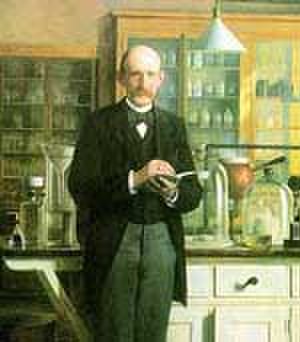
Johan Kjeldahl
Johan Kjeldahl under arbejdet på Carlsberg Laboratoriet 1883
Johan Gustav Christoffer Thorsager Kjeldahl var en dansk kemiker, der udviklede en verdensberømt metode til bestemmelse af nitrogen mængden i bestemte kemiske forbindelser ved hjælp af en laboratorieteknik der kaldes Kjeldahl-metoden.